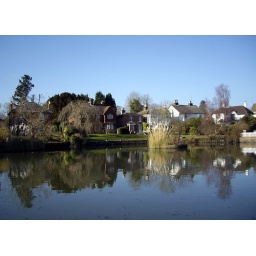
On a lovely sunny day in Feb. Not a cloud in the sky and the air was still. The pond was like a mirror.